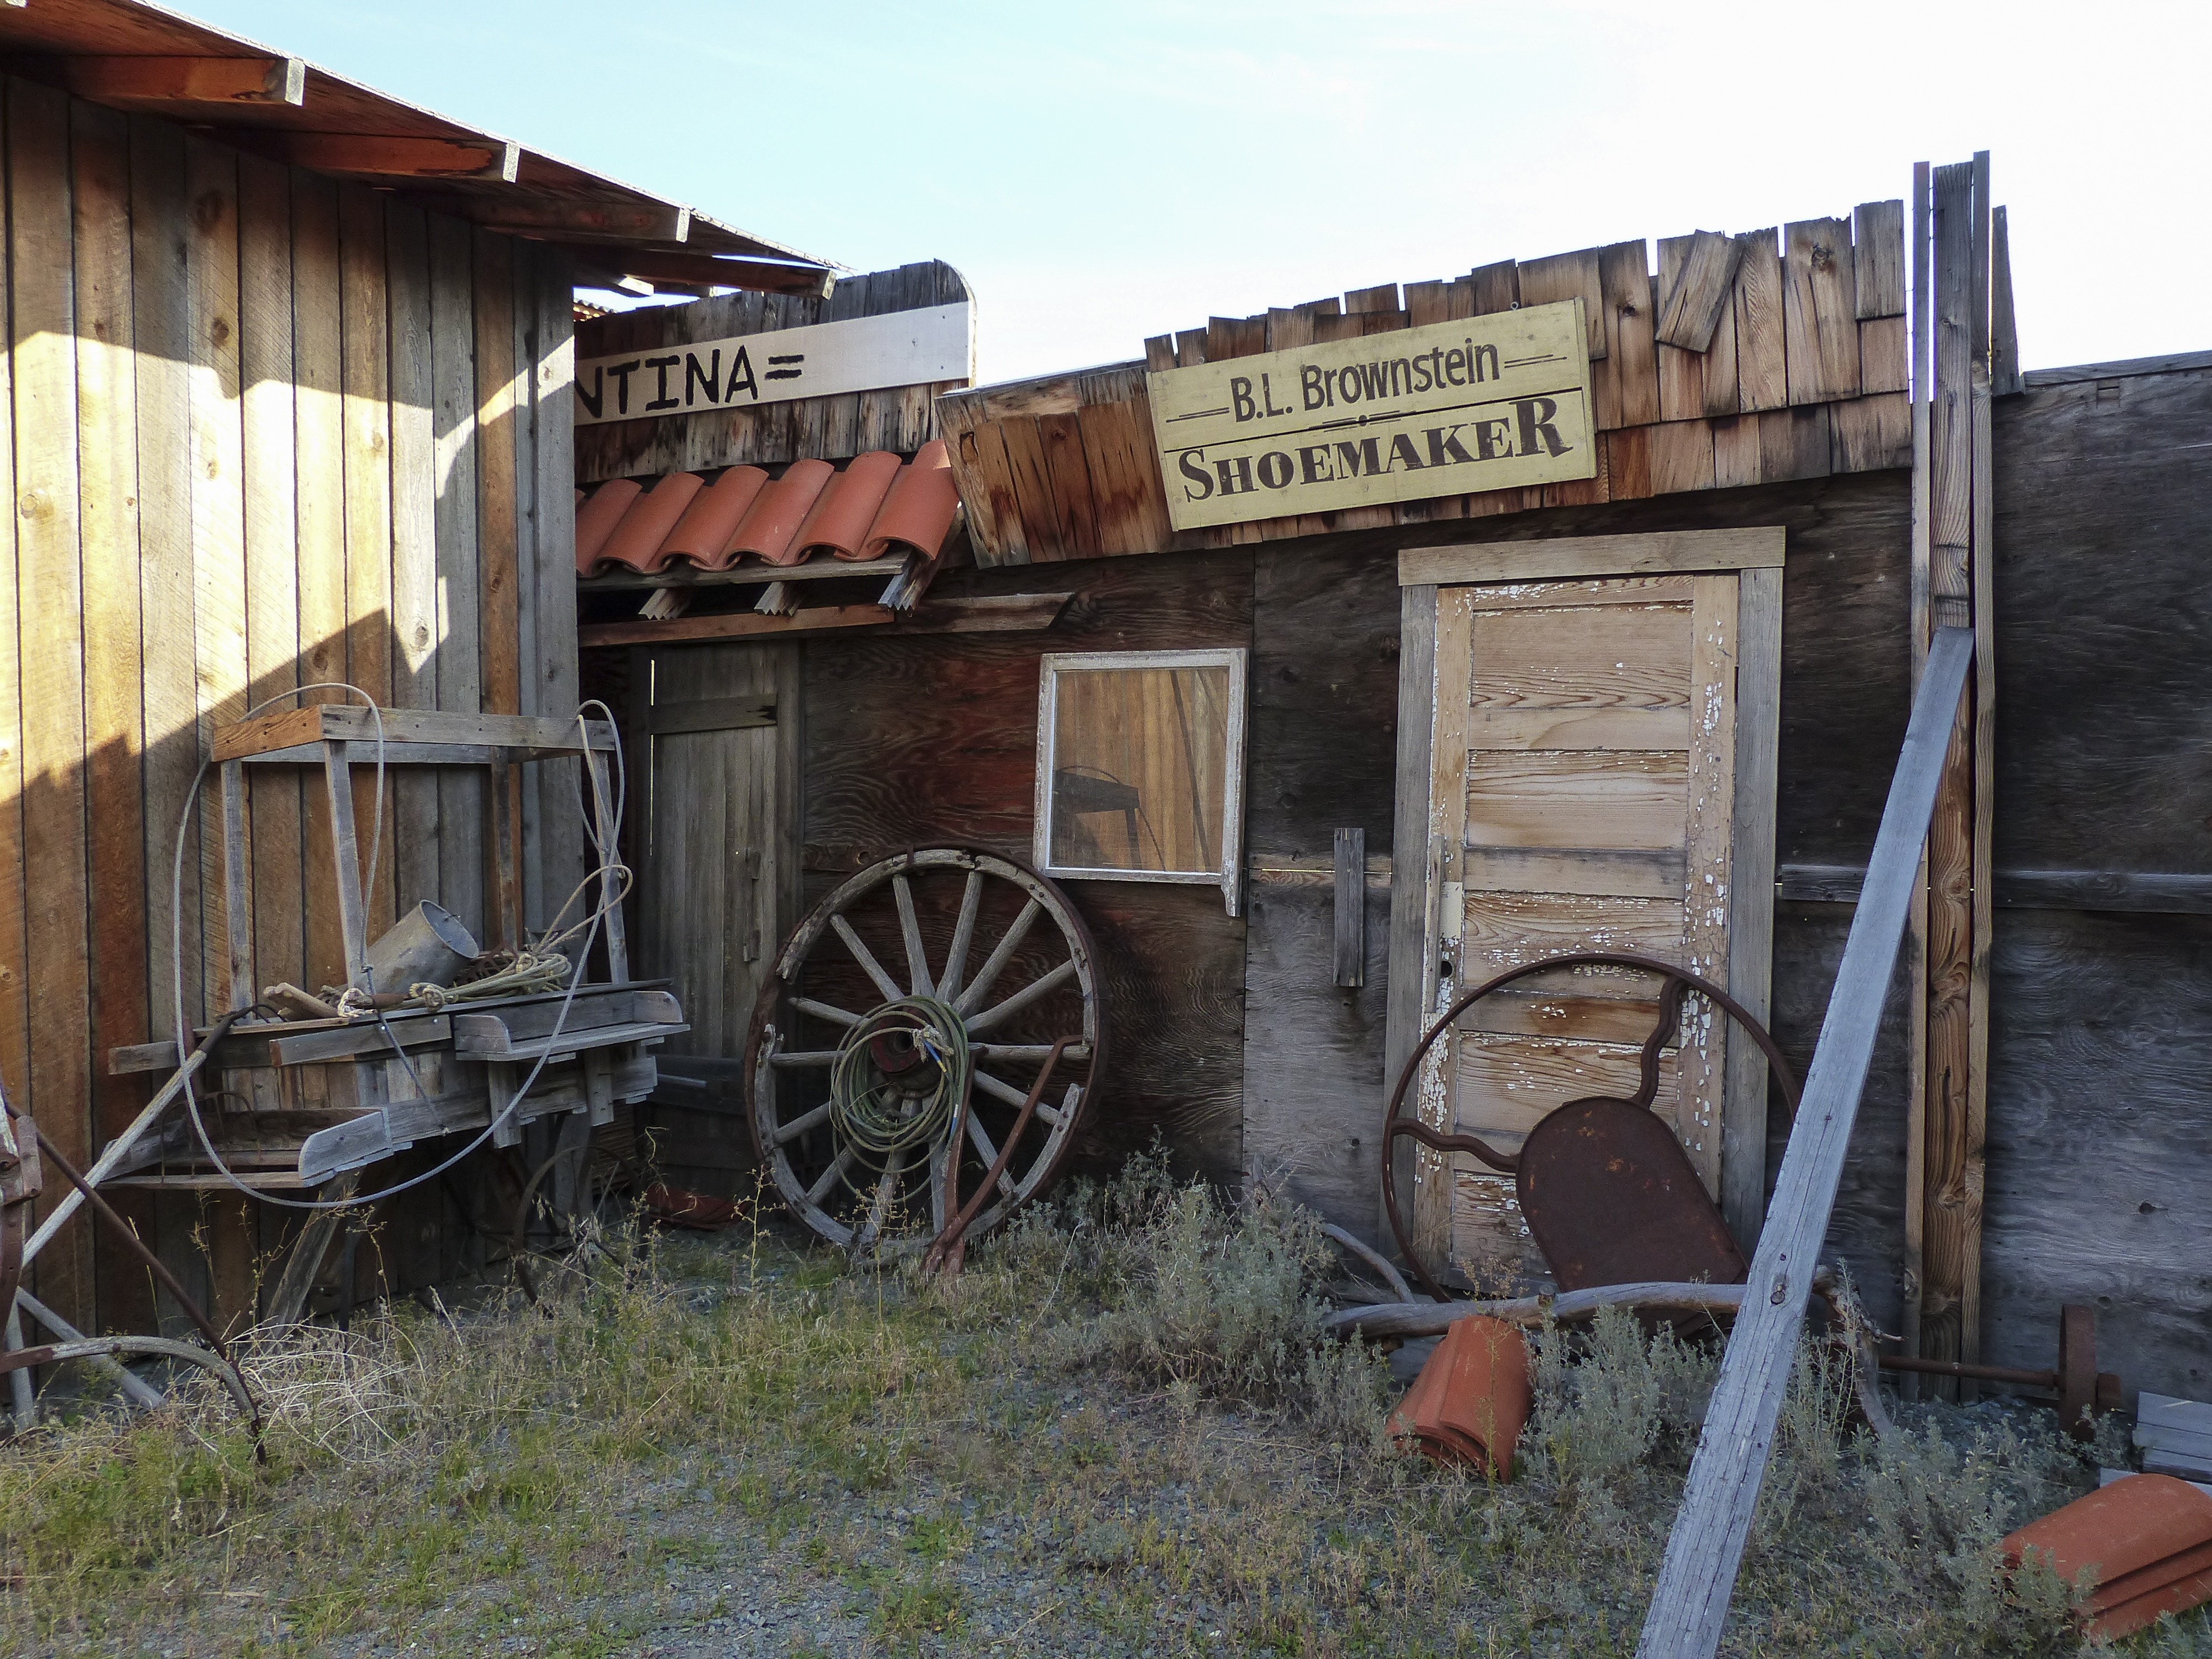
outdoor, wood, vintage, antique, countryside, building, transport, shack, rust, vehicle, metal, ancient, old building, buildings, canada, tools, rusty, wooden, ghost town, heritage, tourist attraction, demolition, british columbia, farm equipment, western style, wild west, heritage site, metal rusty, deadman ranch